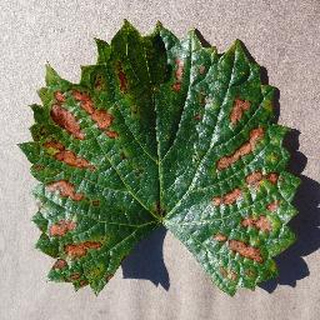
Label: grape_esca_black_measles